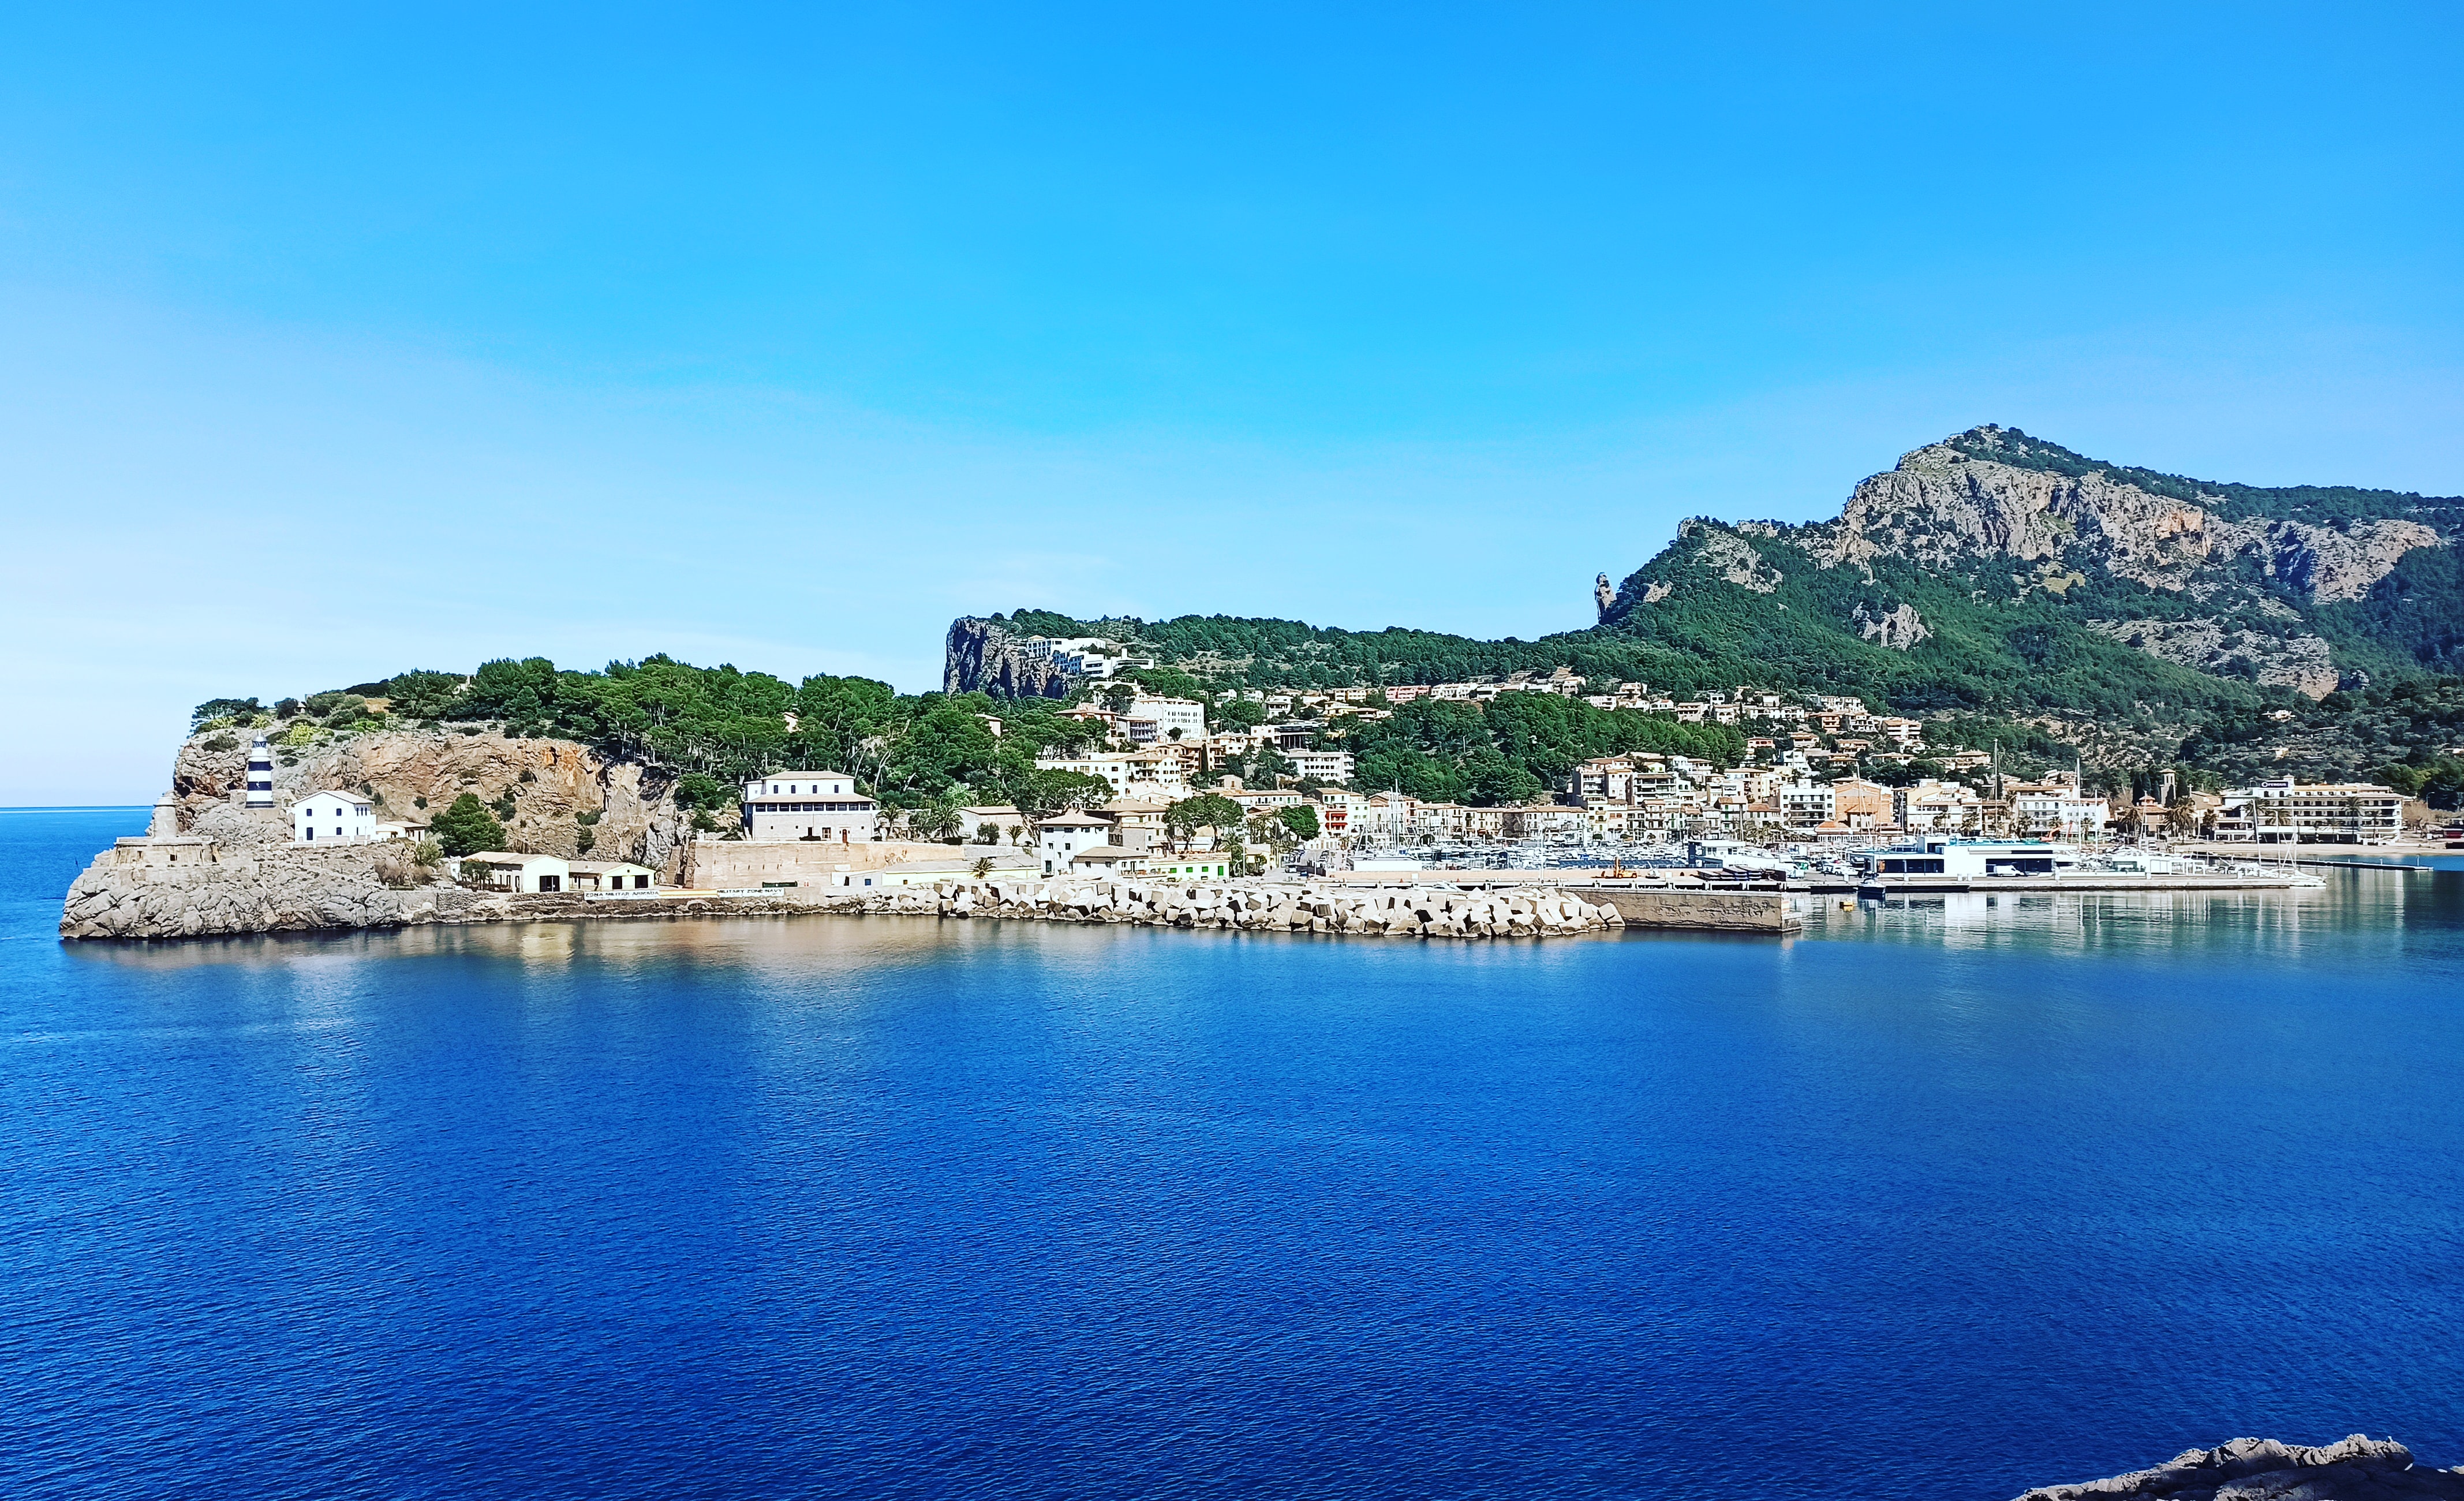
sea, sky, water, water resources, blue, mountain, building, natural landscape, lake, body of water, coastal and oceanic landforms, bank, horizon, city, waterway, landscape, headland, calm, cityscape, shore, reservoir, island, resort town, hill, cape, peninsula, ocean, sound, beach, cove, channel, lake district, rock, bay, klippe, coast, inlet, caribbean, harbor, loch, panorama, tourism, promontory, village, vacation, tropics, mountain range, reflection, bight